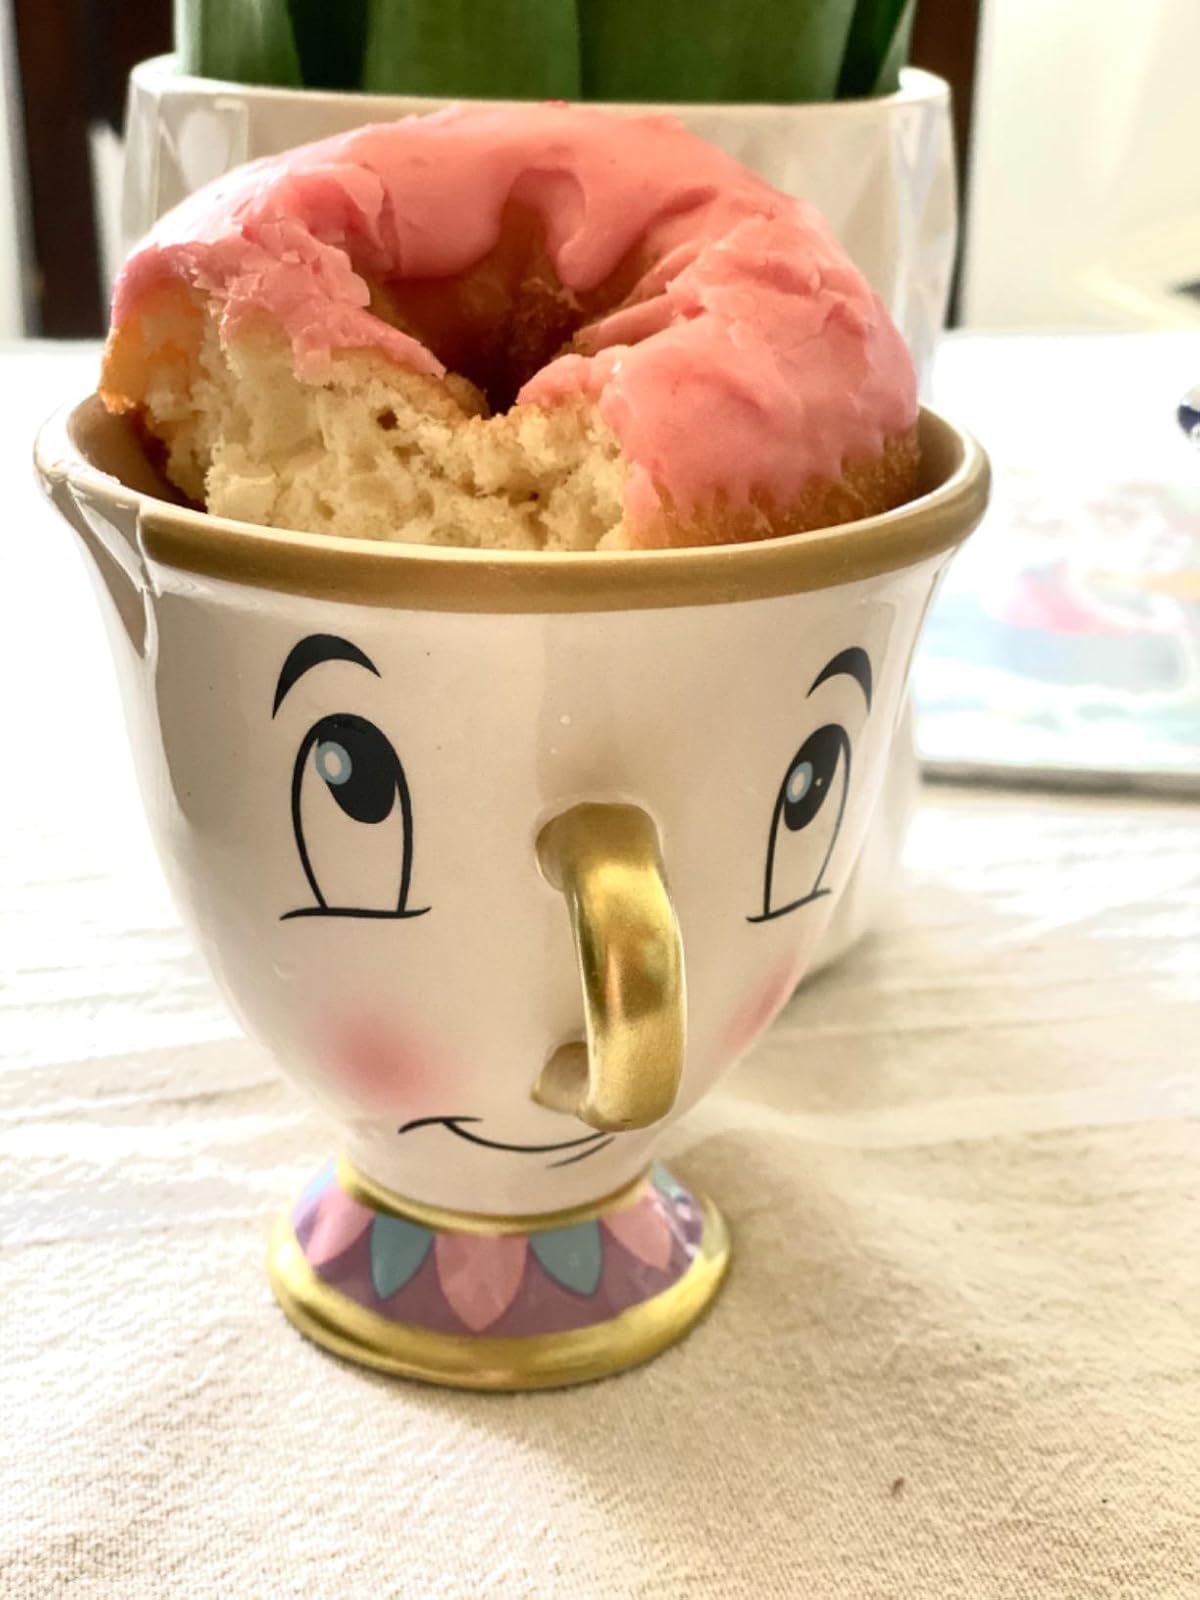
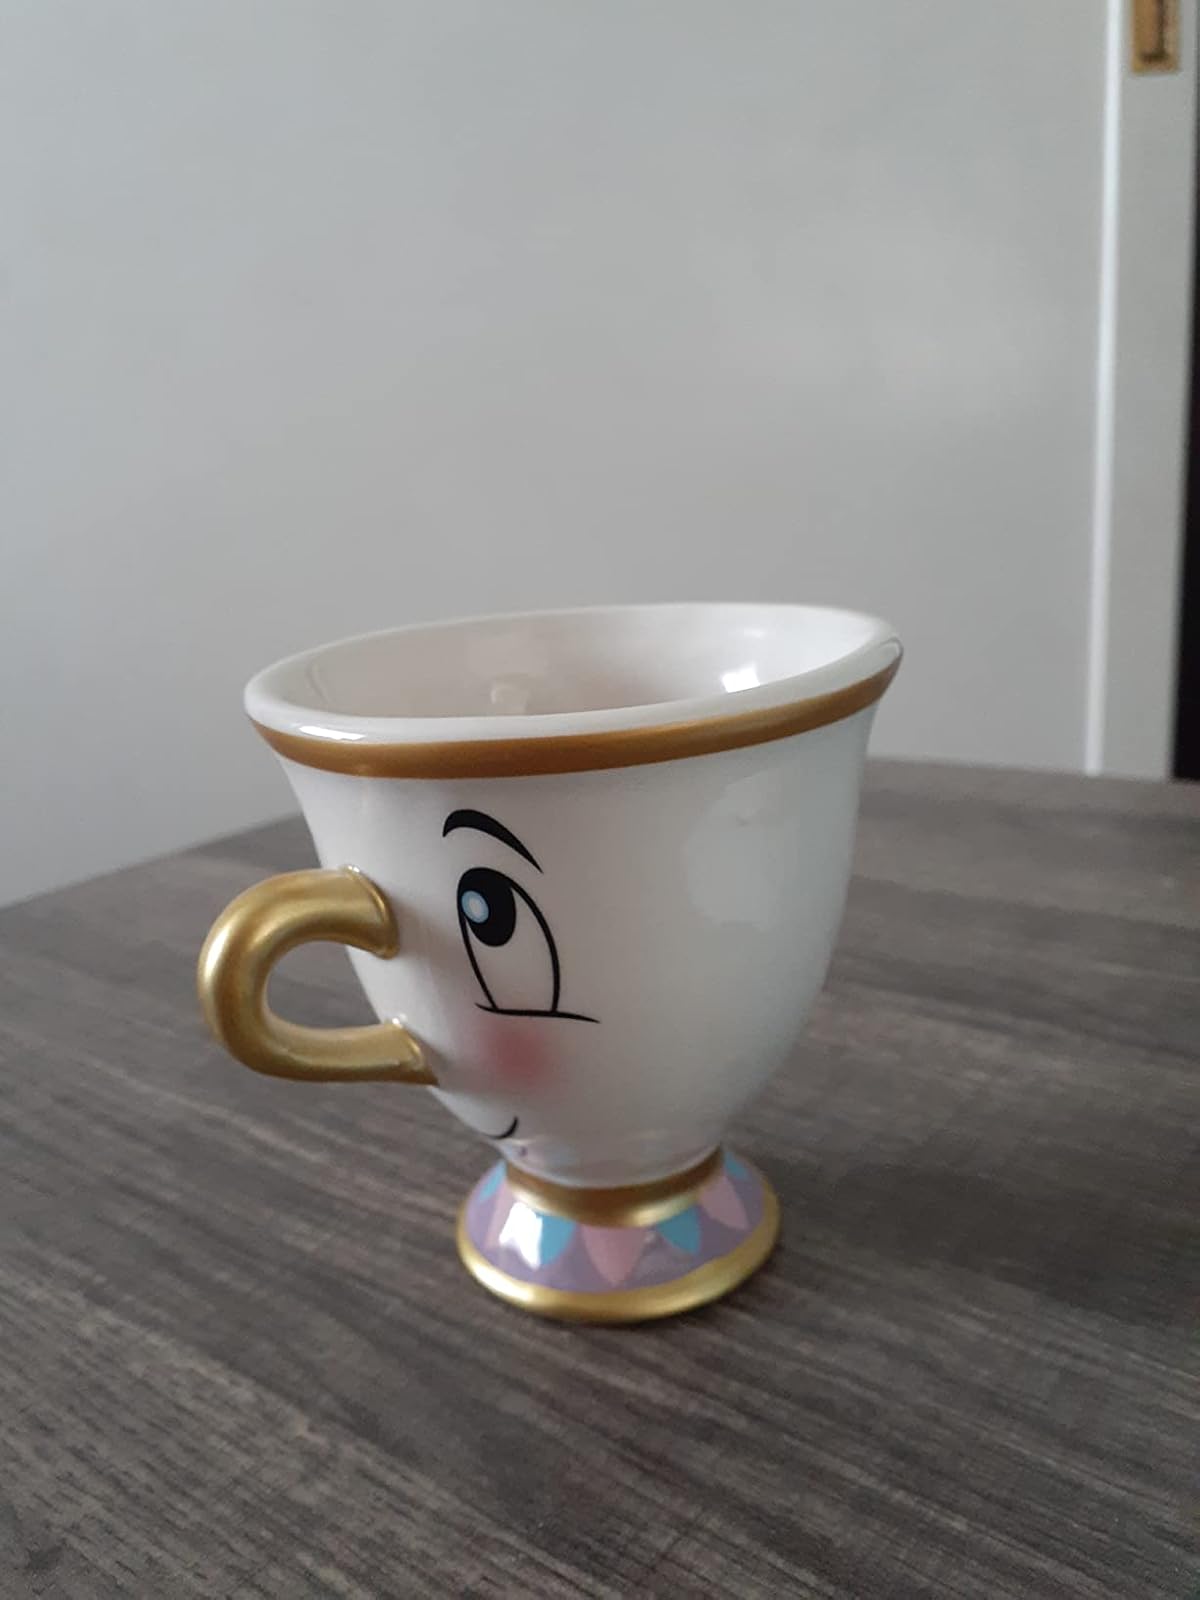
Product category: items_mug
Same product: yes